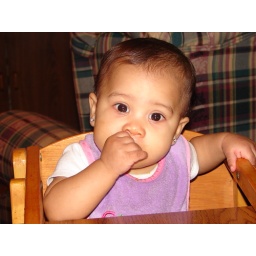
Marley sitting in big girl highchair